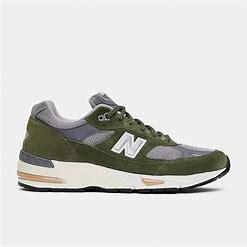
Brand: New
Model: Balance New Balance 991 Made In England Marathon